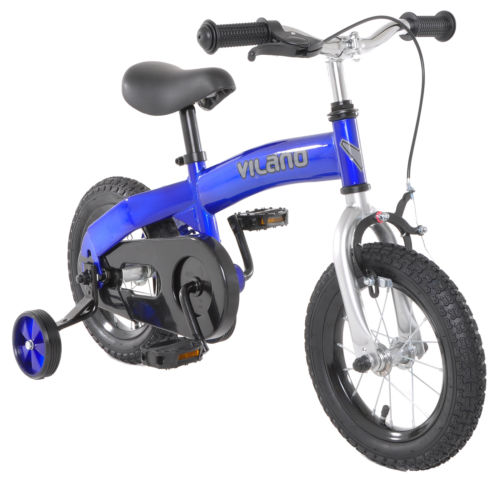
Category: bicycle